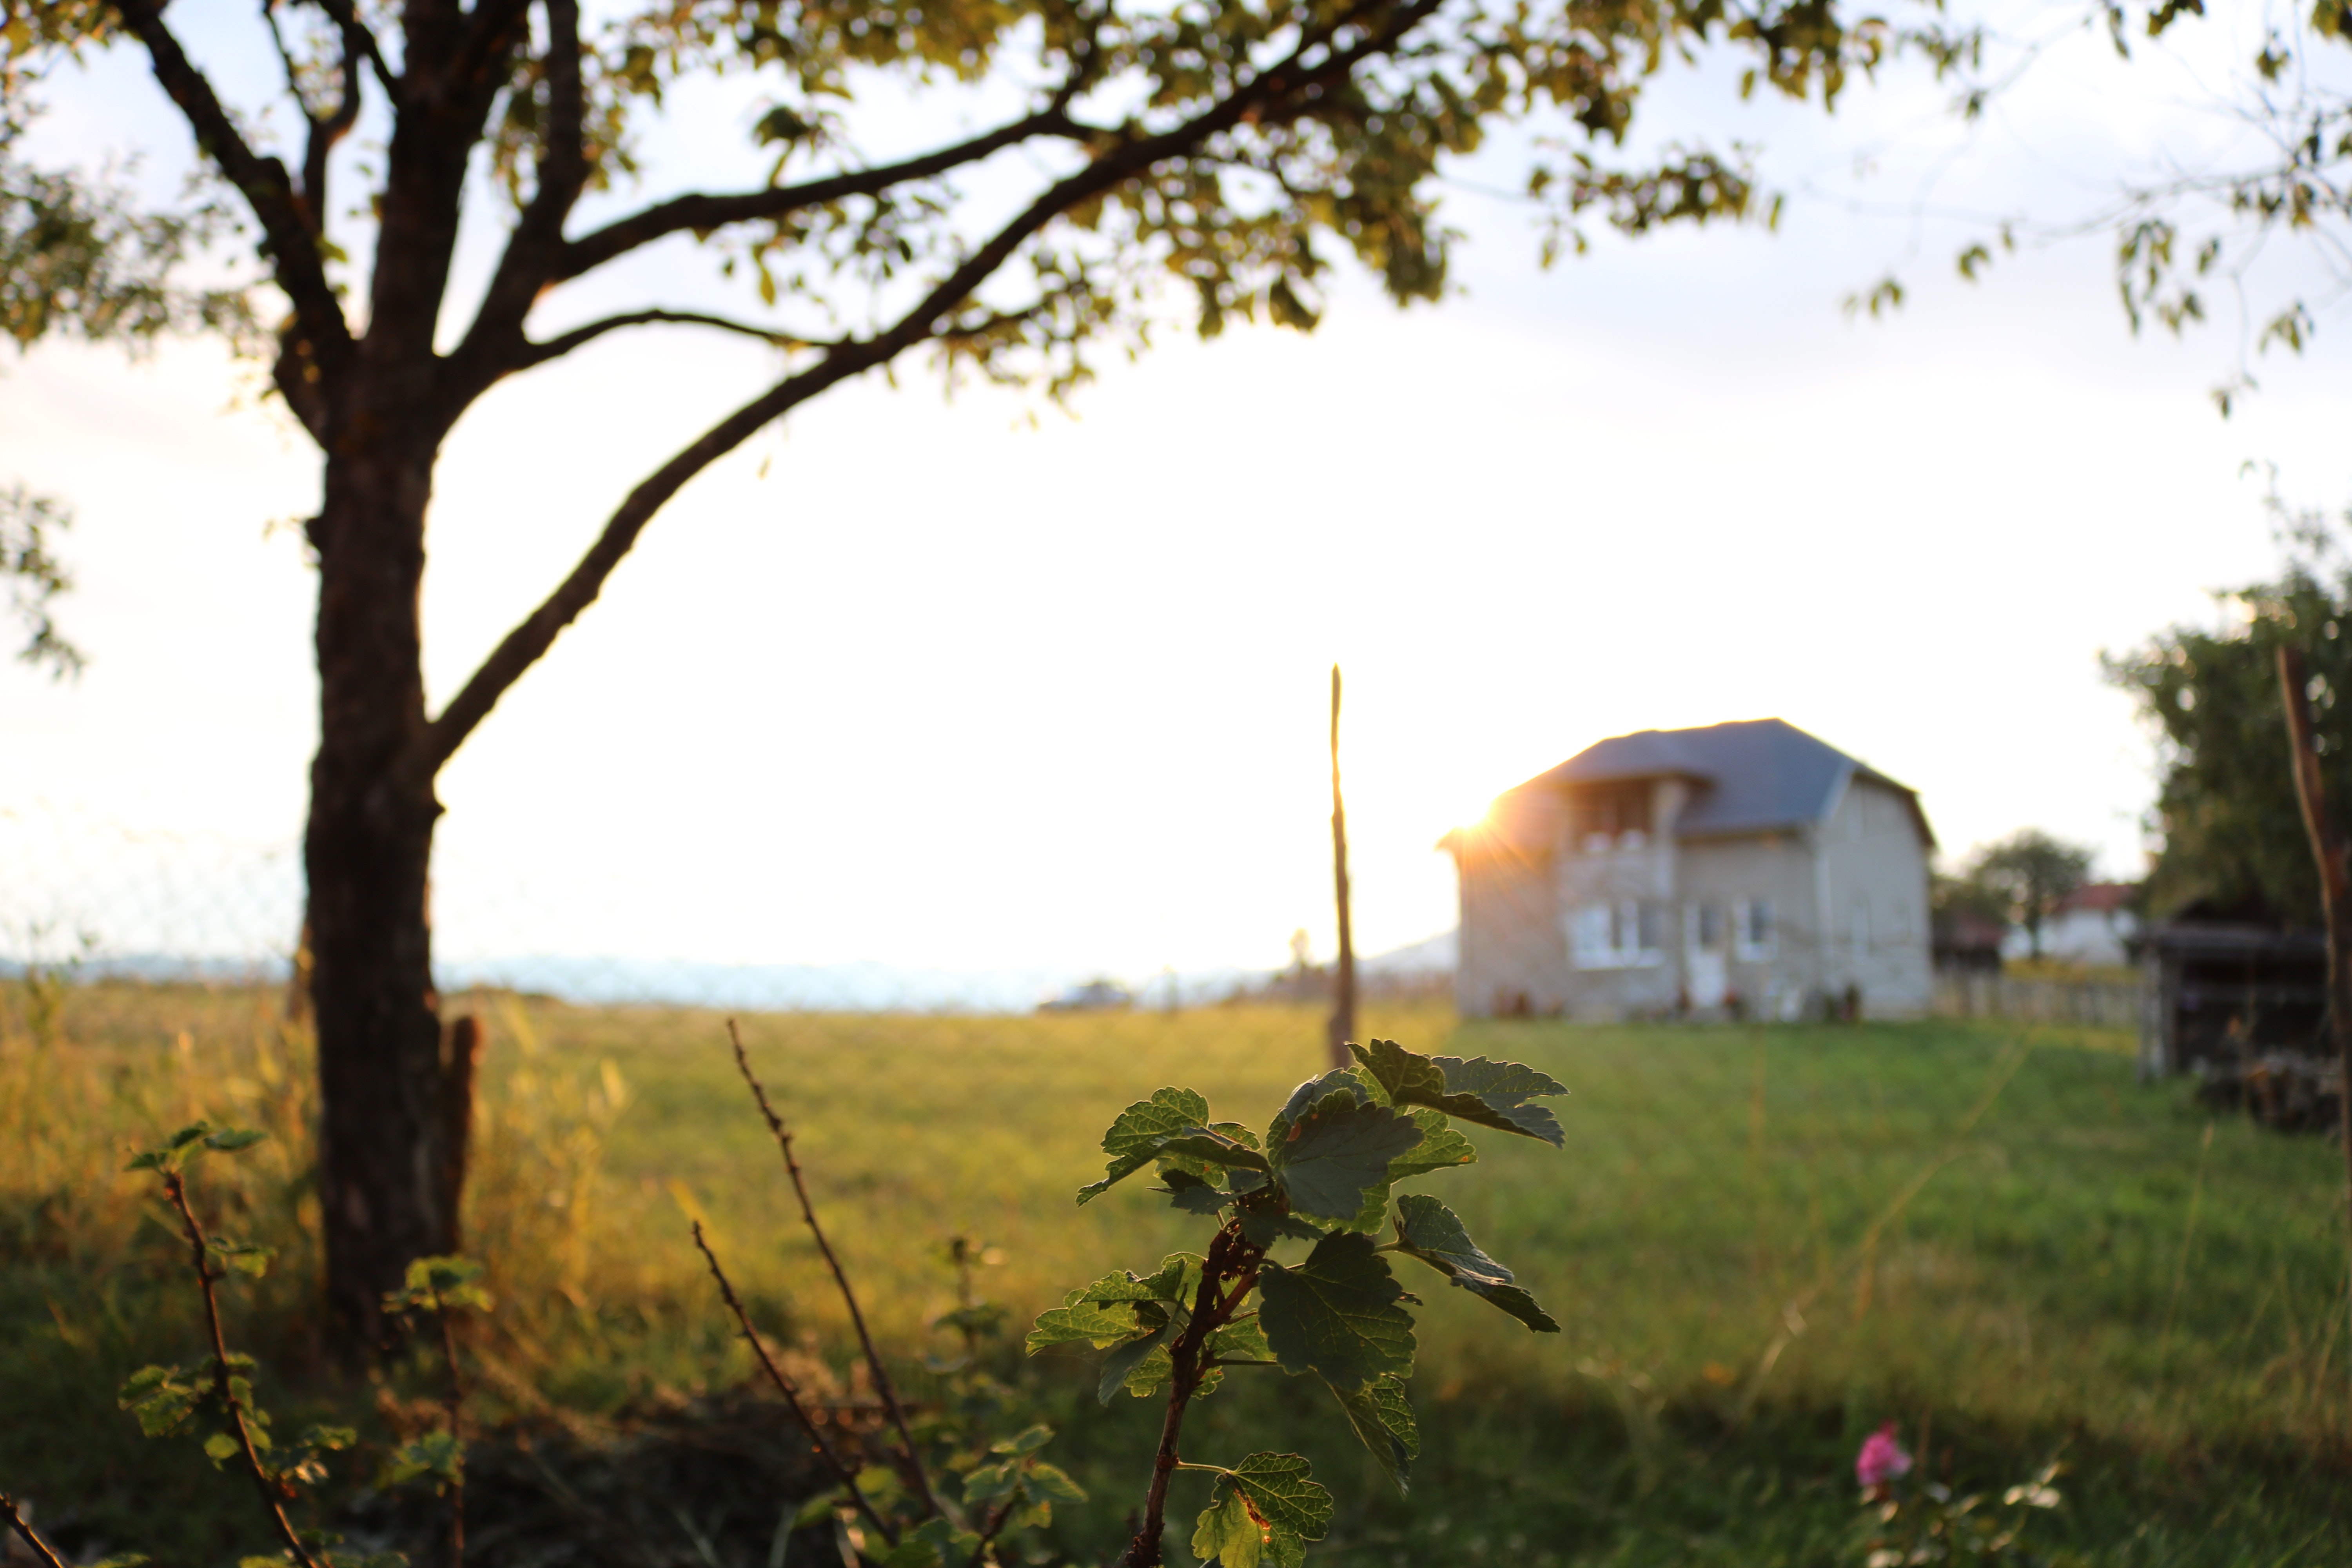
nature, tree, natural landscape, house, property, land lot, morning, rural area, grass, meadow, home, pasture, farm, spring, sunlight, landscape, plant, cottage, prairie, real estate, field, grassland, building, farmhouse, wildflower, hill, plain, woodland